Republic of Genoa

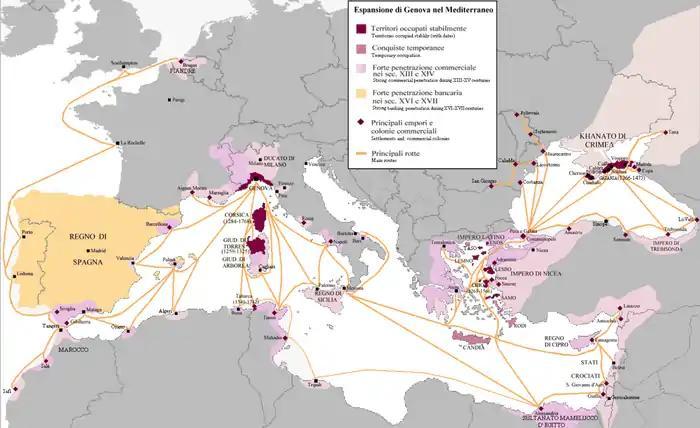
Territories of the Republic of Genoa (economic influence areas shown in pink) around the mediterranean & Black Sea coasts, 1400, since the "Codex Latinus Parisinus" (1395).

The commercial and cultural rivalry between Genoa and Venice played out throughout the thirteenth century. The Republic of Venice played a significant role in the Fourth Crusade, diverting "Latin" energies to the ruin of its former patron and present trading rival, Constantinople. As a result, Venetian support of the newly established Latin Empire meant that Venetian trading rights were enforced, and Venice gained control of a large portion of the commerce of the eastern Mediterranean.